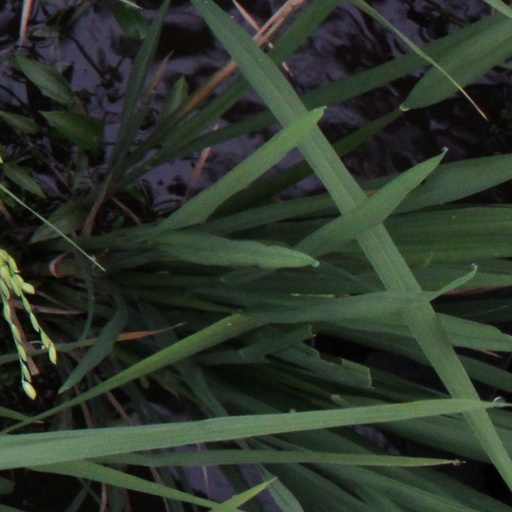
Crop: rice